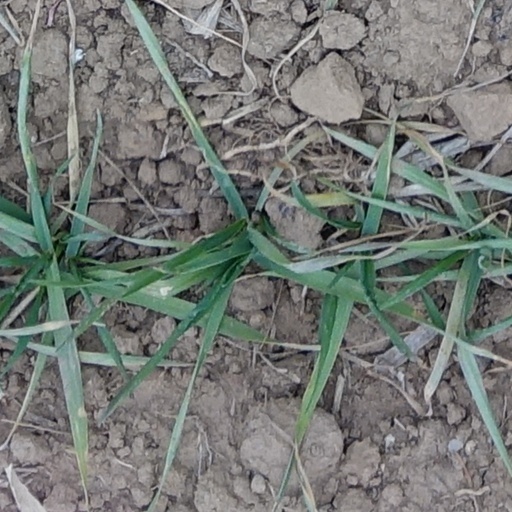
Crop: wheat